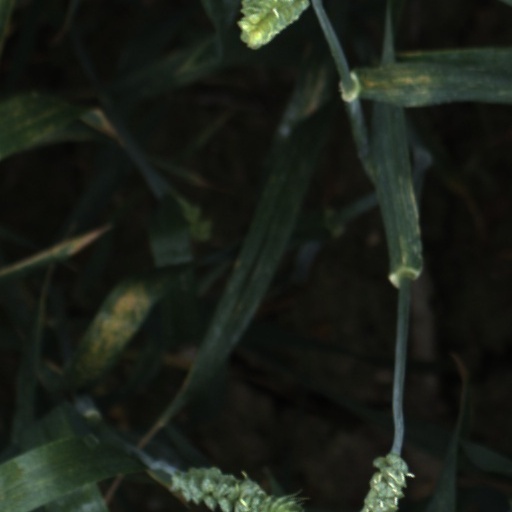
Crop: wheat